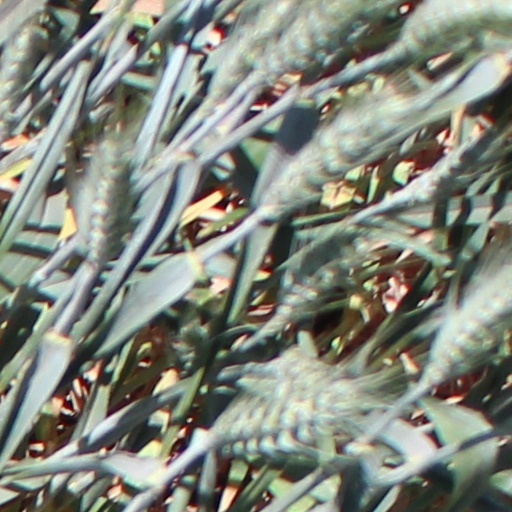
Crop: wheat